Moynihan Train Hall

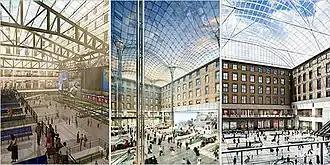
Proposed designs throughout the development process, from 1999 (left), 2005 (middle), and 2006 (right)

The complex was designed by Skidmore, Owings & Merrill (SOM). It consists of a passenger concourse underneath a tall glass skylight. A four-faced clock, measuring tall and more than across each of its sides, is at the center of the passenger concourse. The hall also includes of retail space. Moynihan Train Hall contains passenger facilities for Amtrak, its primary tenant. These include a ticketing and baggage area, a waiting lounge, conference spaces, and a balcony above the hall.